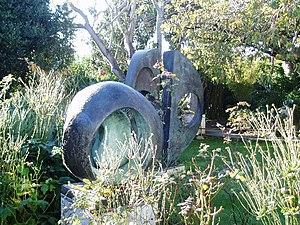
Cet article recense les parcs de sculptures.